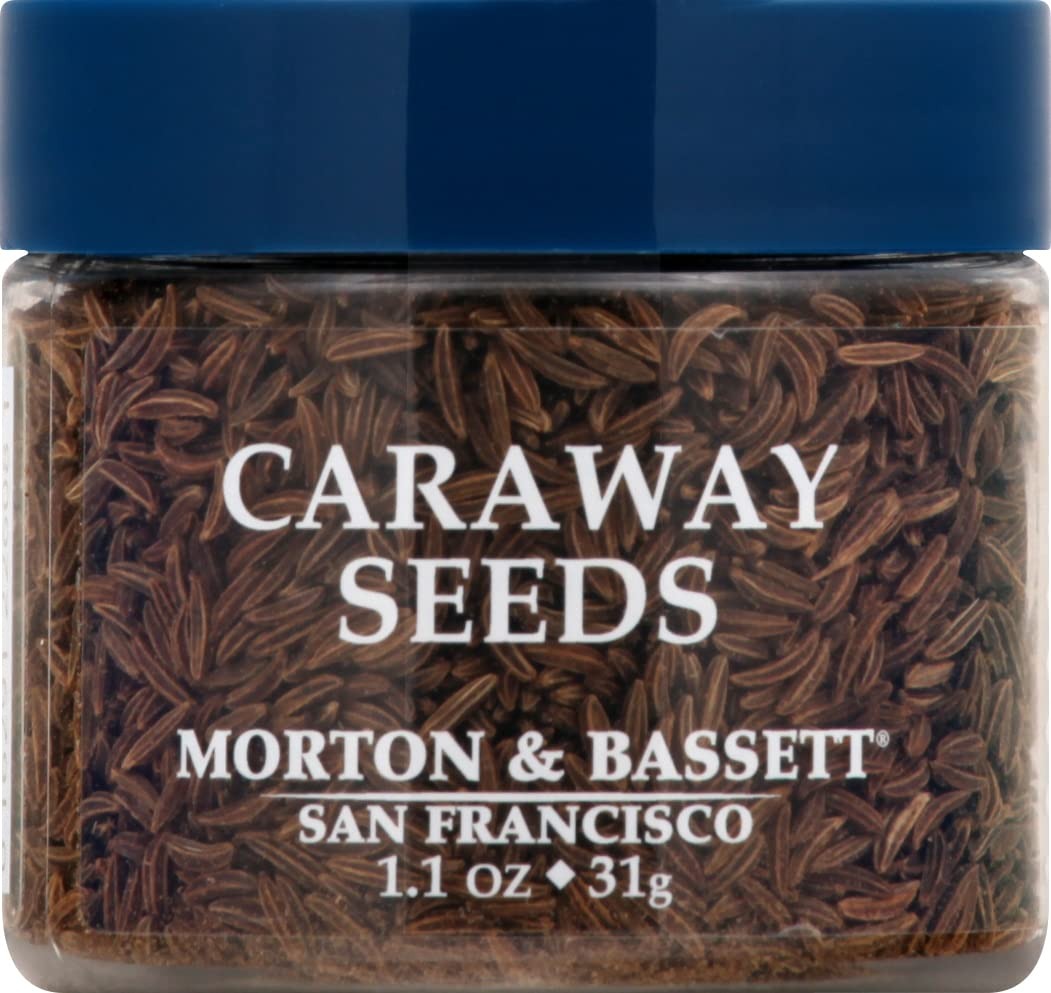
Item Name: M&B Spices Caraway Seed
Product Description: Certified Gluten Free by NSF. Gluten free. Kosher. Non-GMO. Non-irradiated. All natural. Salt free. No MSG. No preservatives.
Value: 1.1
Unit: Ounce

Price: 5.49